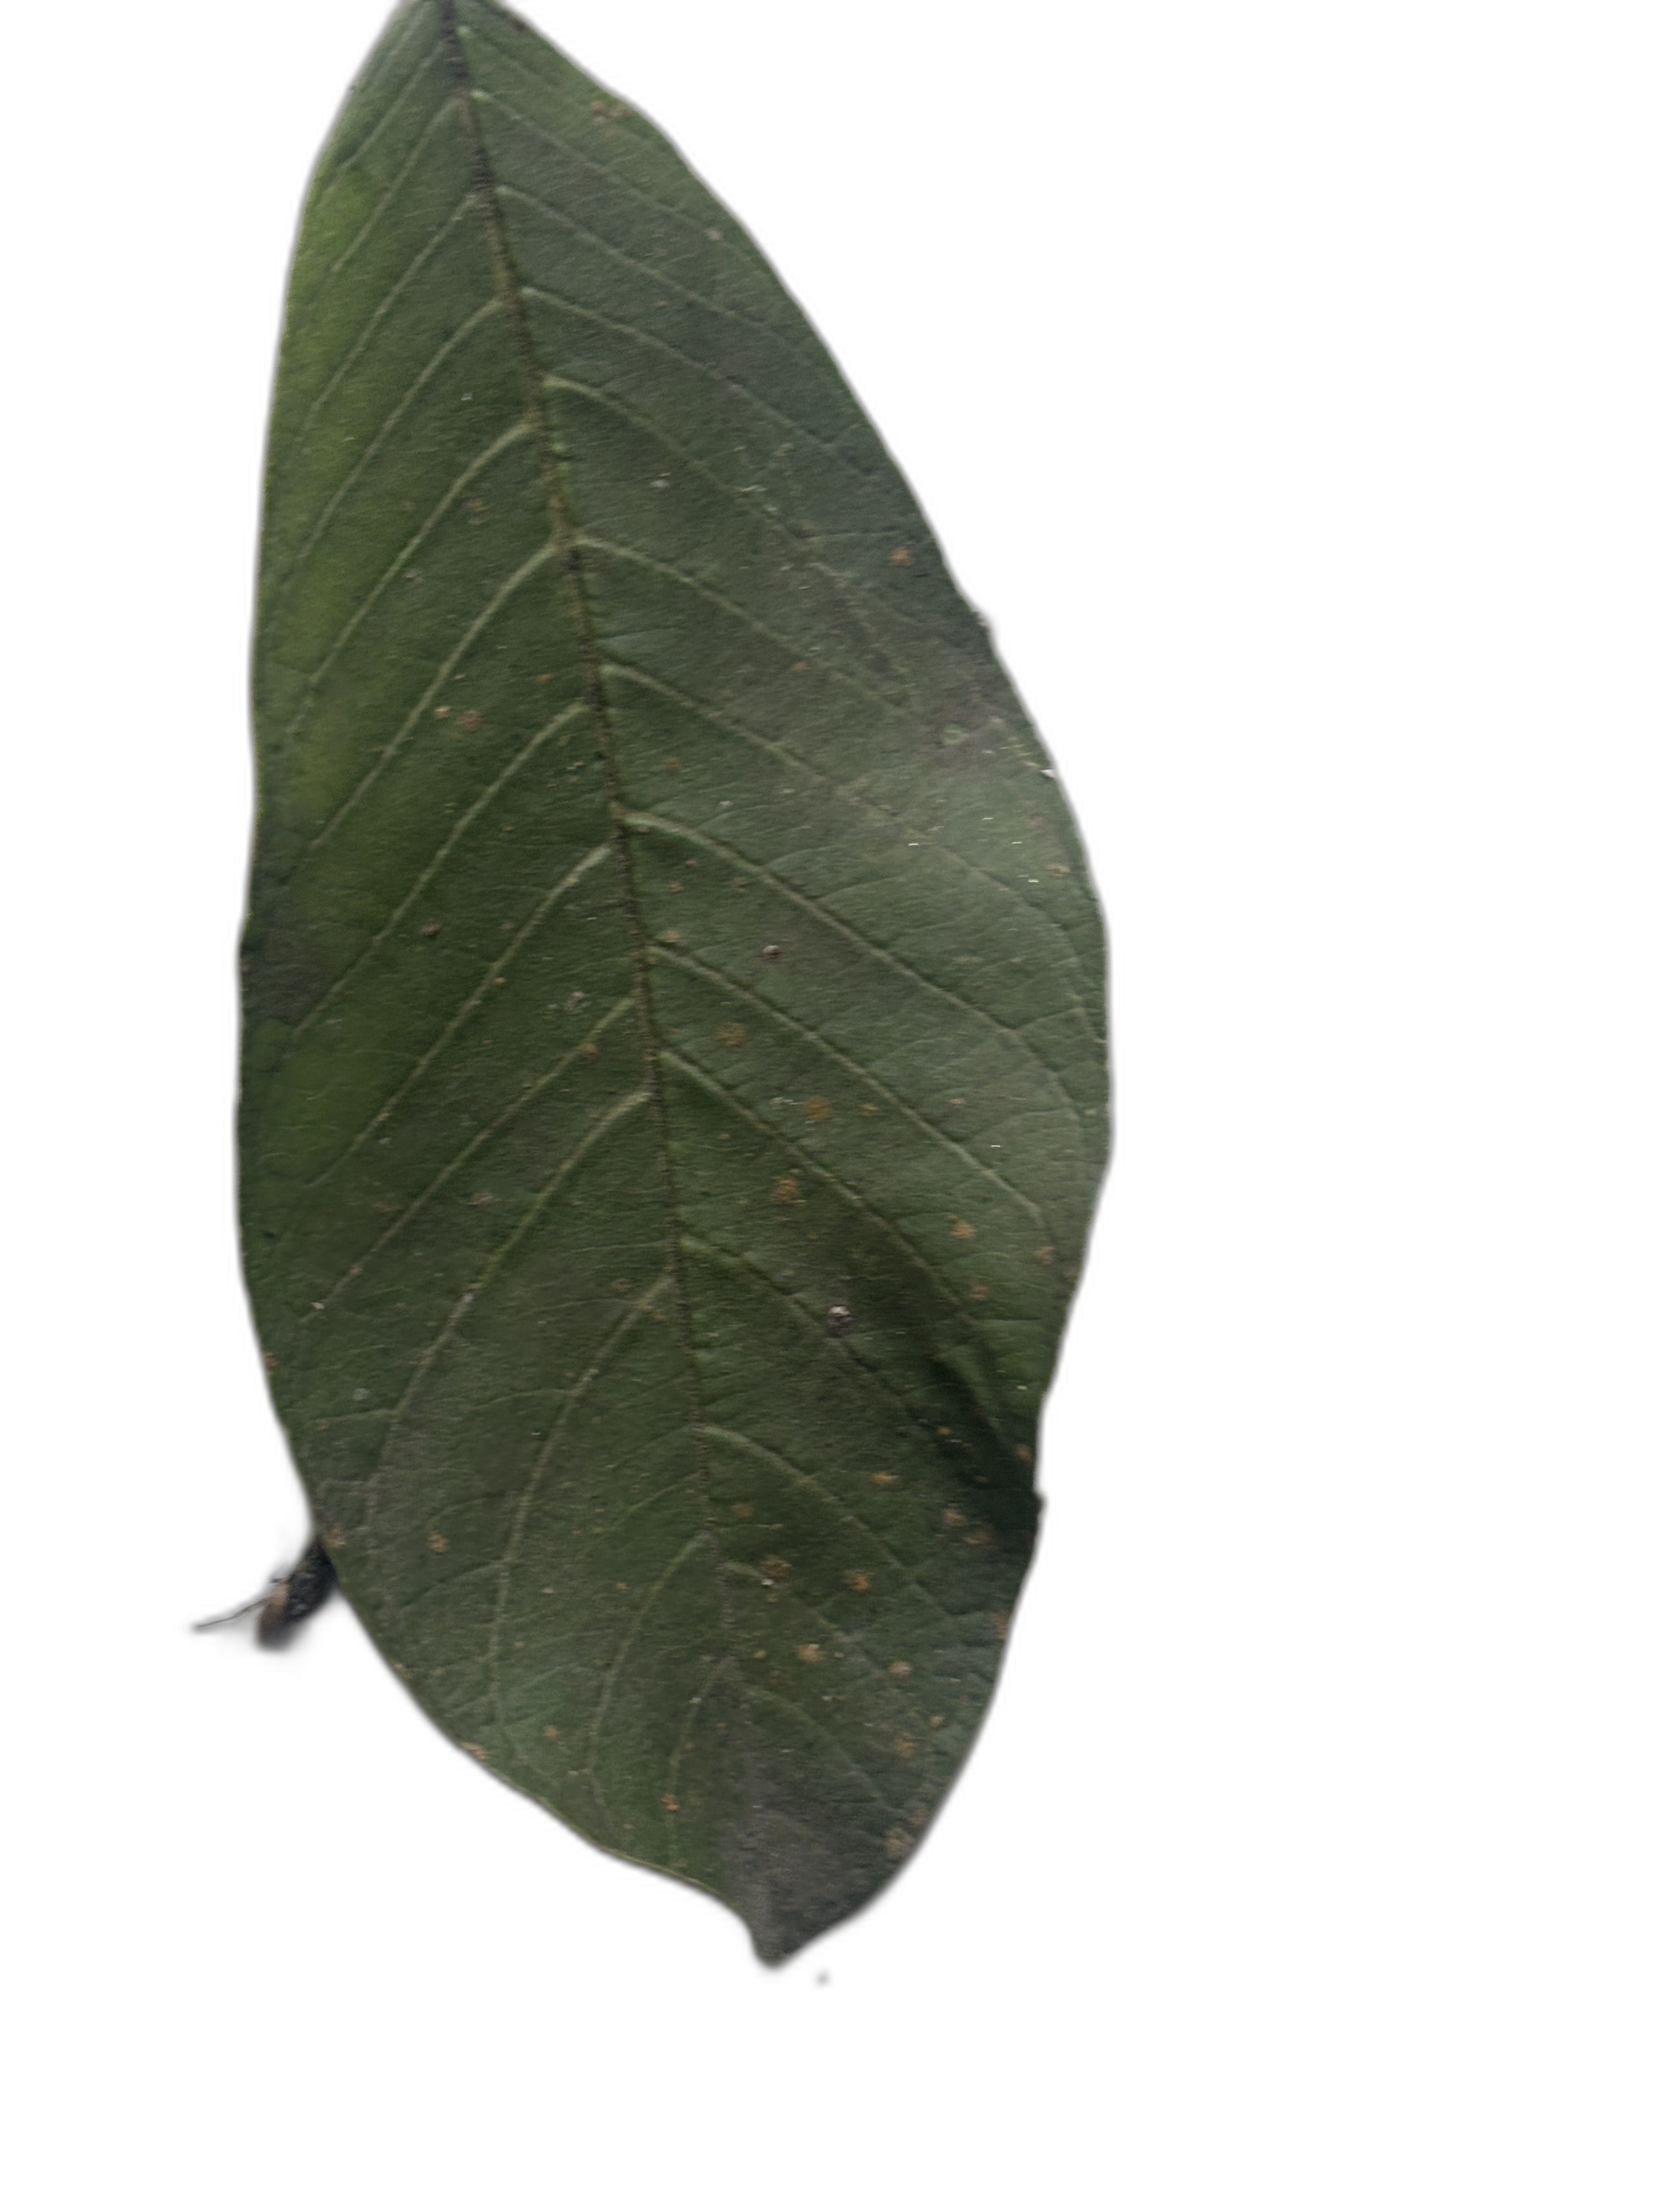
Plant part: leaf
Disease: Healthy